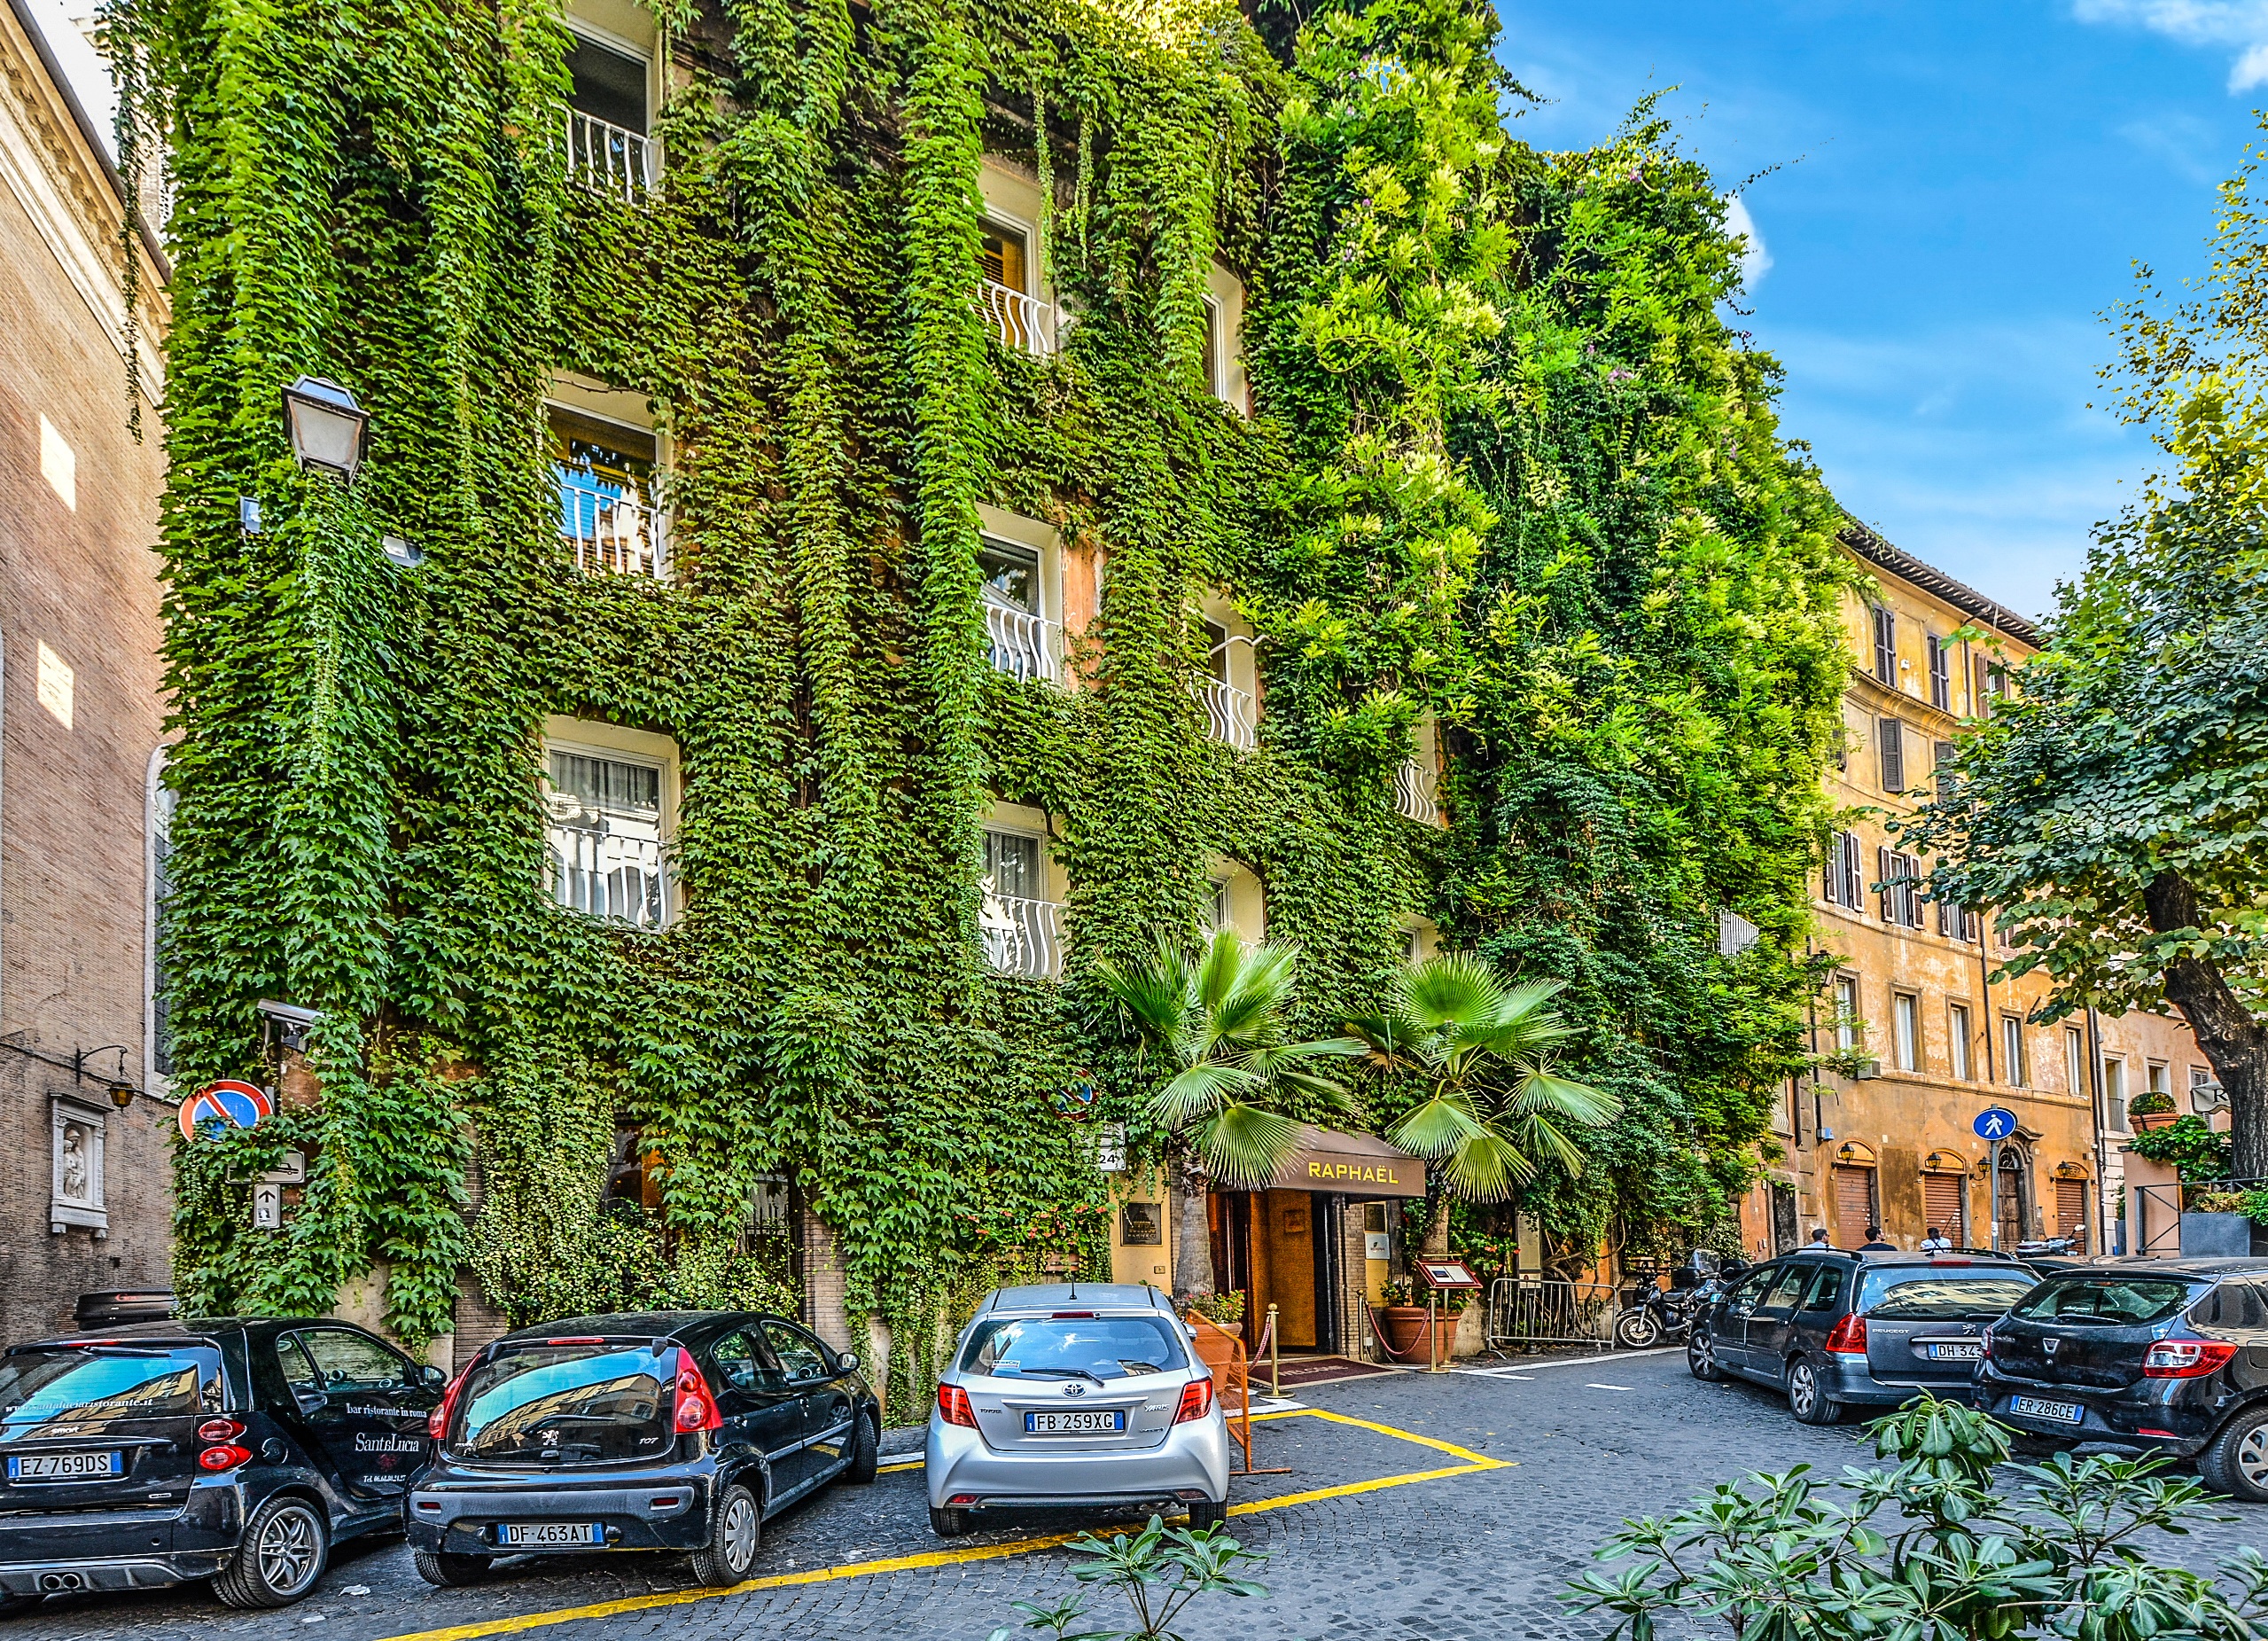
tree, architecture, plant, vine, road, street, house, leaf, window, town, building, city, home, overgrown, ivy, italy, facade, property, apartment, plants, rome, hotel, shrub, roma, estate, italian, condominium, raphael, neighbourhood, real estate, urban area, residential area, woody plant, metropolitan area, arecales, mixed use